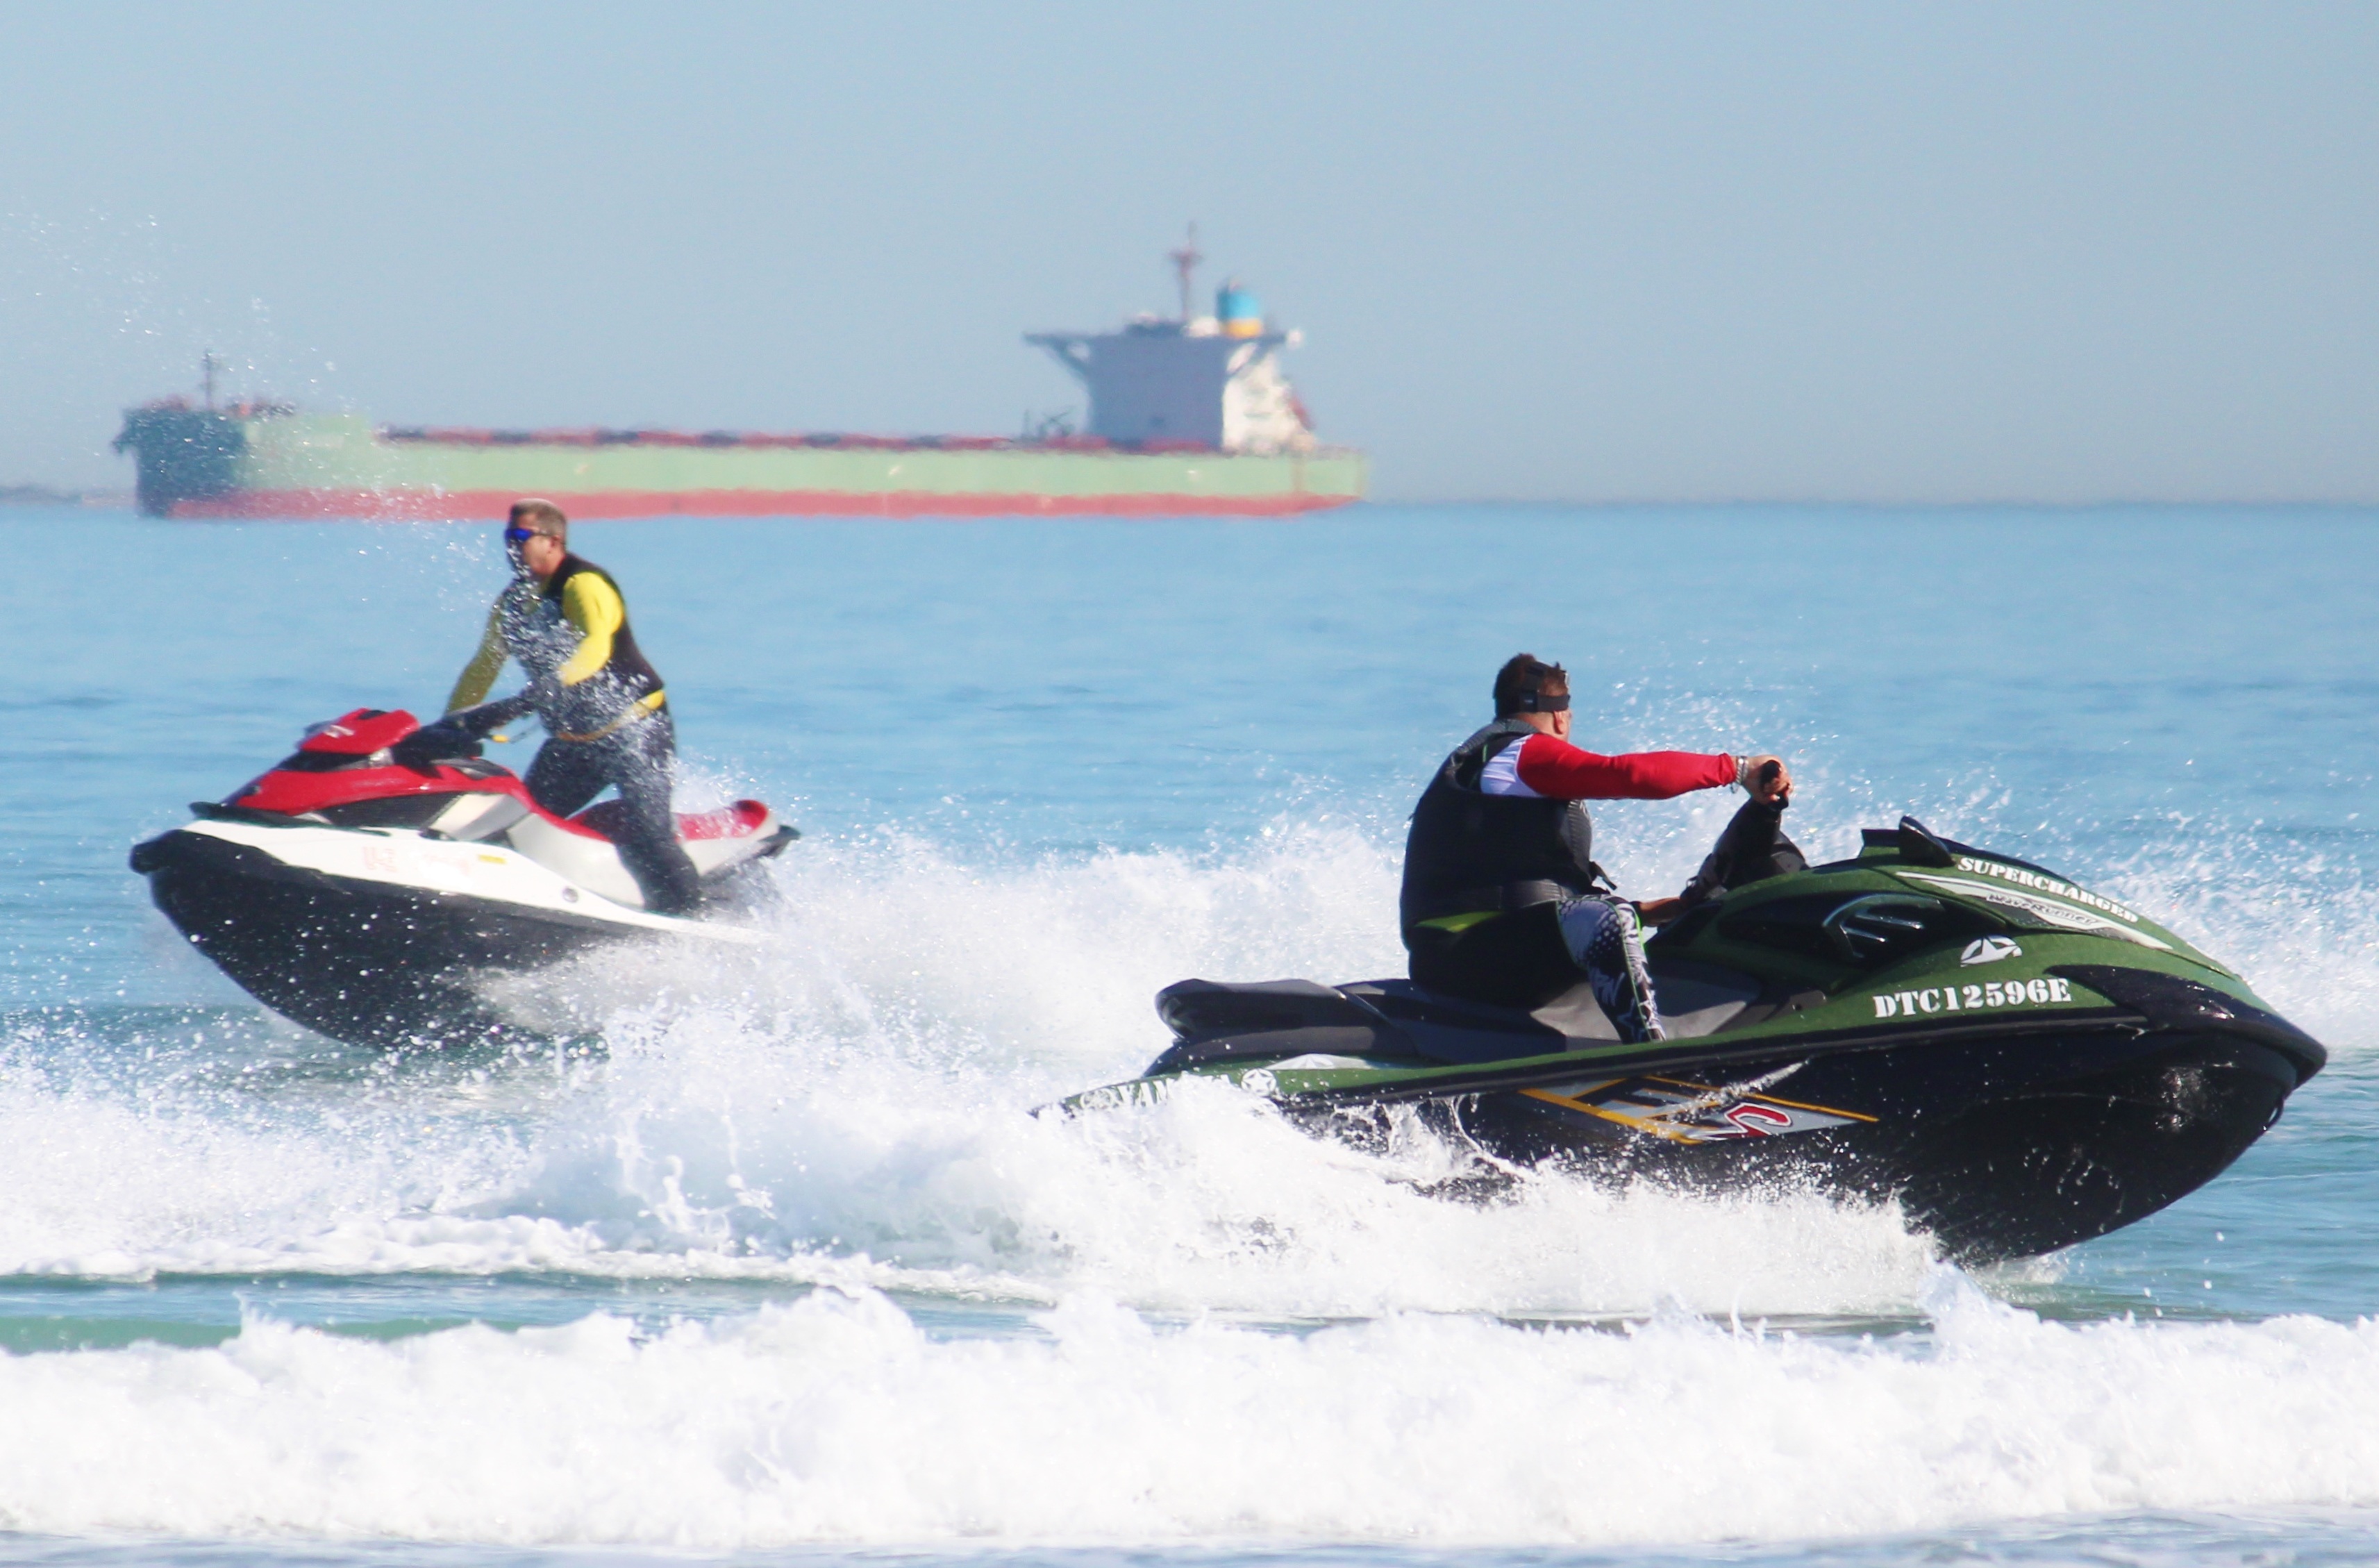
beach, sea, coast, ocean, wave, coastal, recreation, jet, vehicle, spray, speed, race, fun, sports, boating, watercraft, motorsport, water sport, jet ski, waterjet, outdoor recreation, powerboating, personal water craft, f1 powerboat racing, personal watercraft